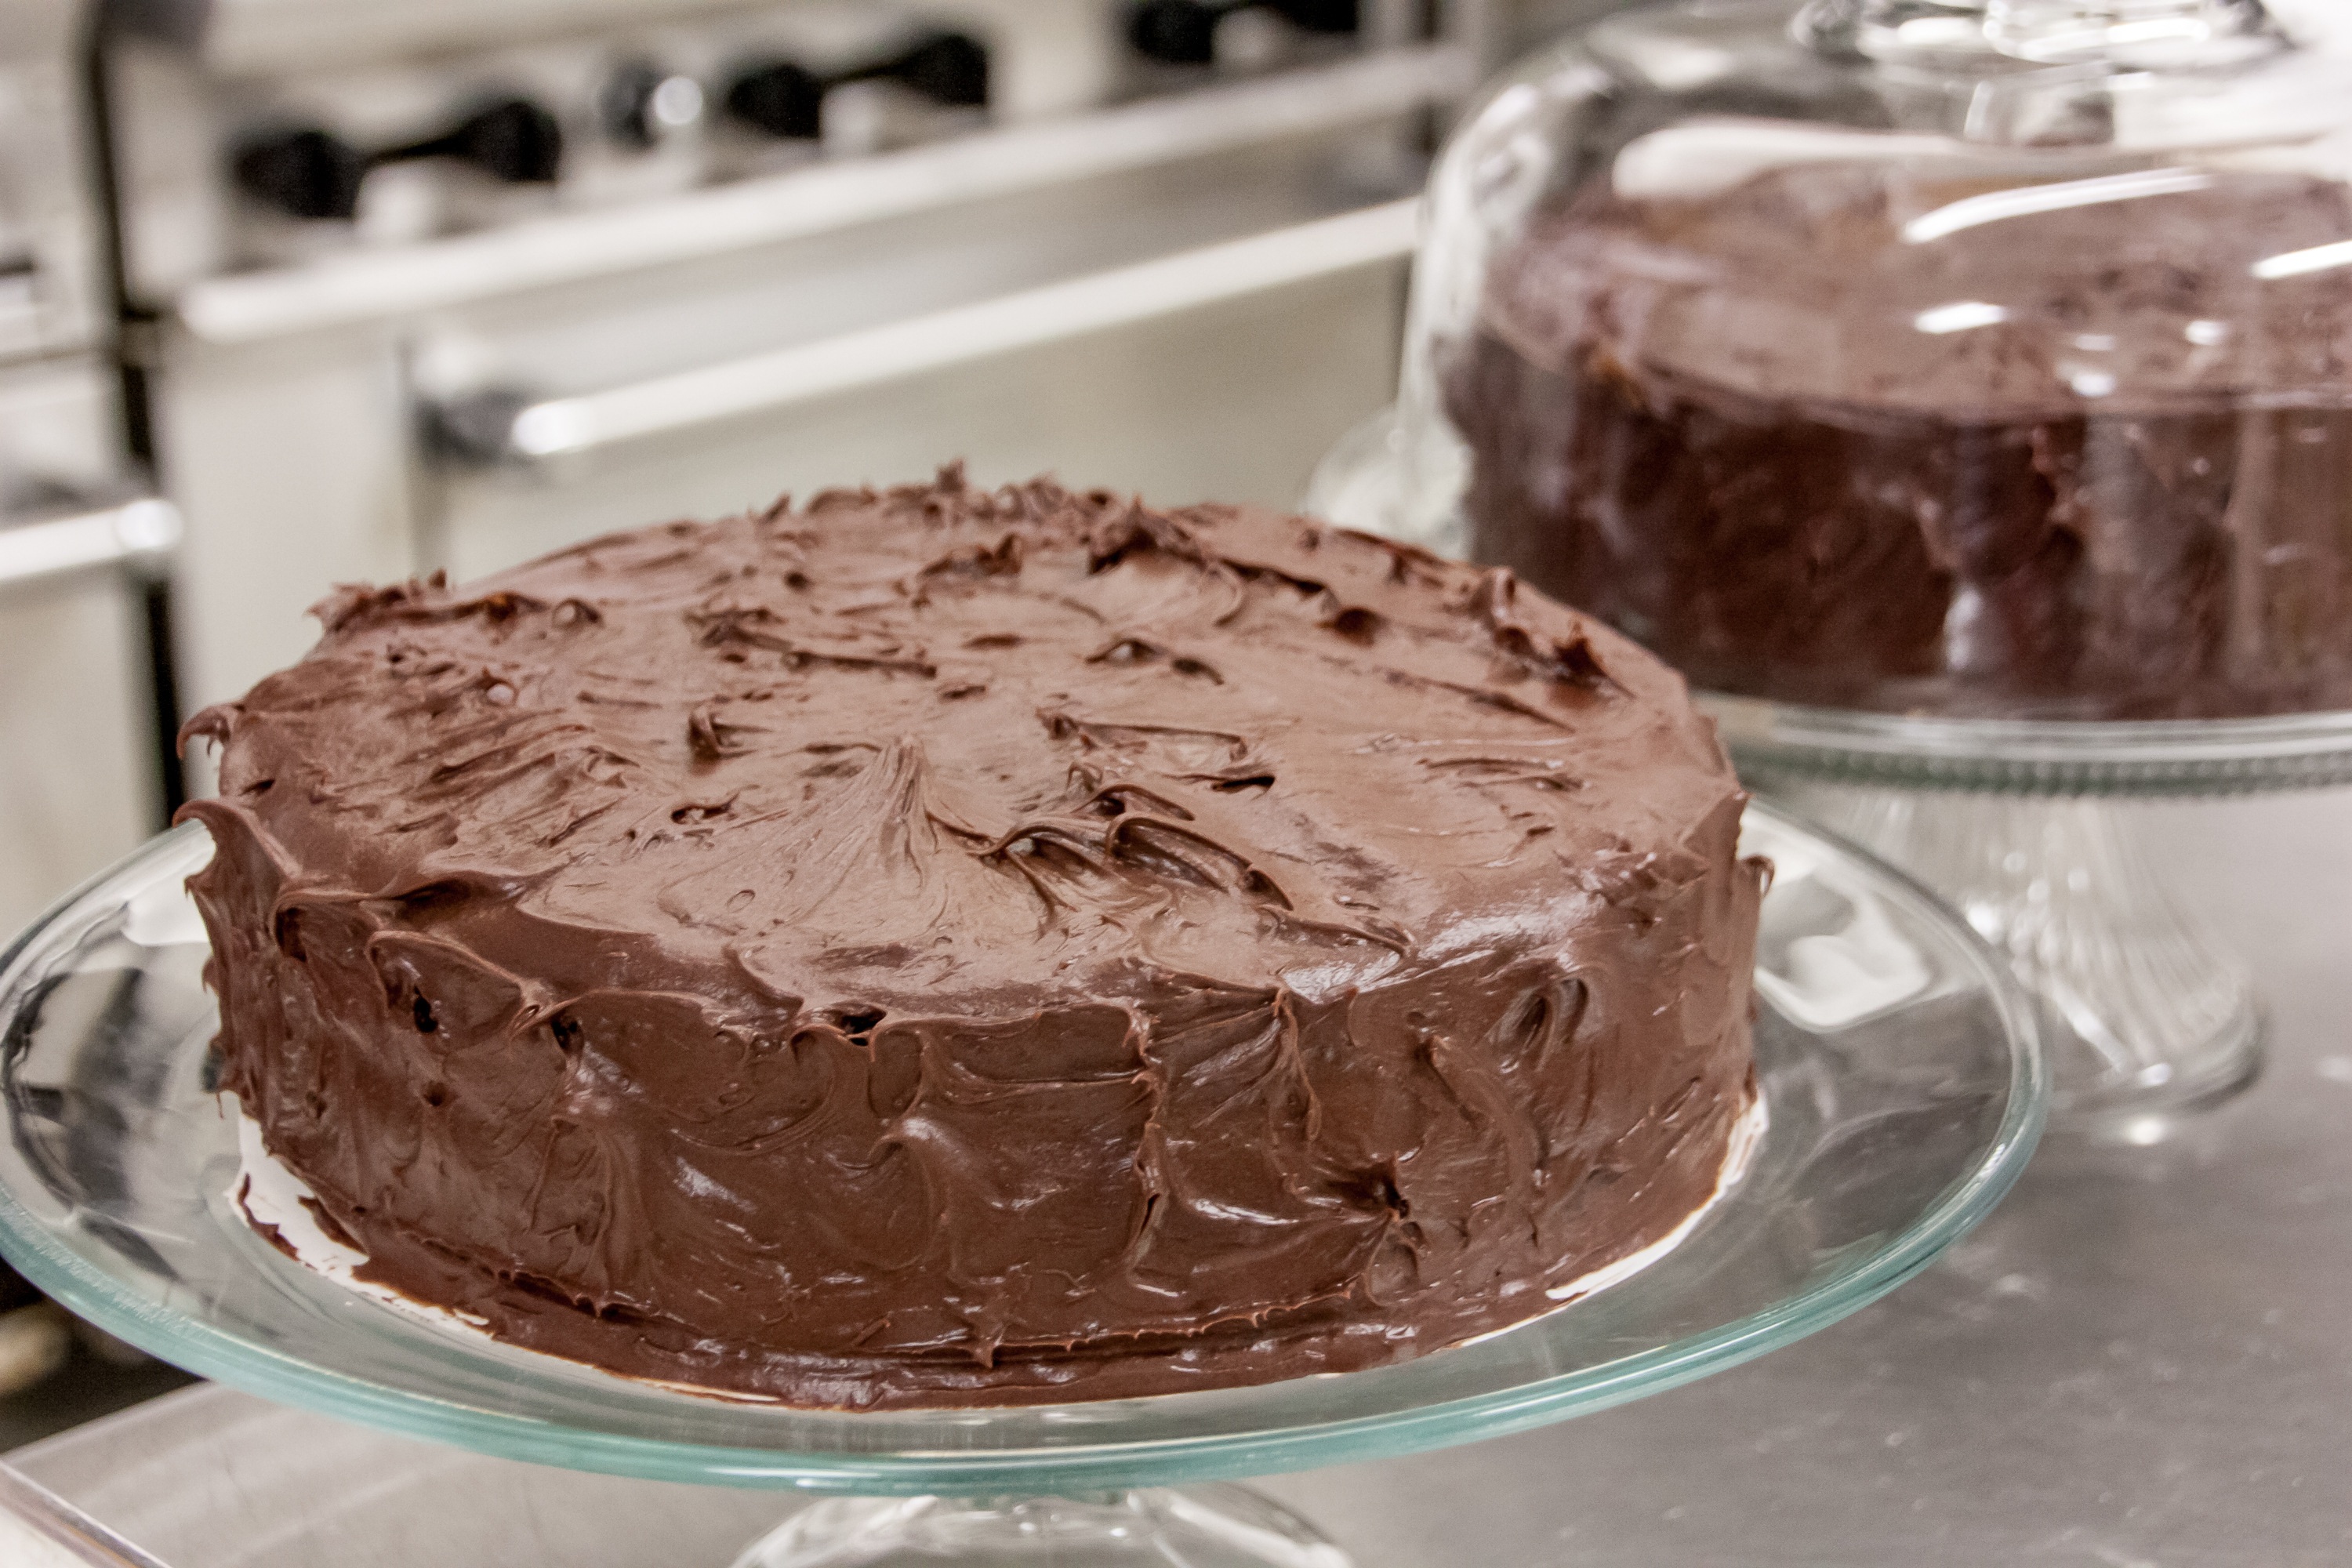
sweet, food, chocolate, baking, frosting, gourmet, dessert, eat, delicious, cake, pastry, fudge, chocolate cake, icing, baked goods, torte, buttercream, ganache, chocolate brownie, sachertorte, flourless chocolate cake, german chocolate cake